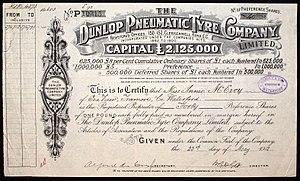
Dunlop est une marque multinationale britannique qui intervient sur plusieurs marchés, filiale de Goodyear. En 2012, la marque fait référence à deux firmes distinctes aux actionnaires différents : Dunlop Tires et Dunlop Sport.